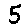
Label: 5